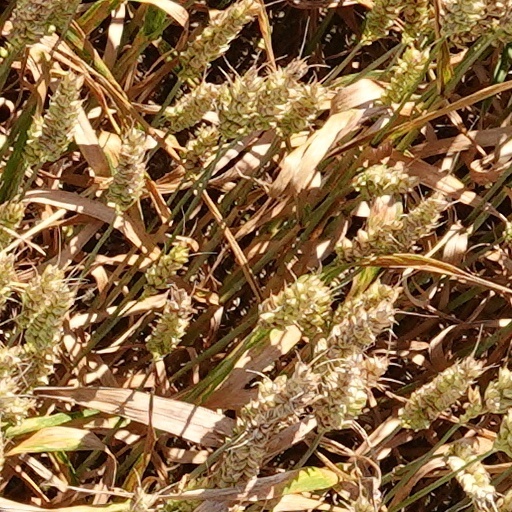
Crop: wheat